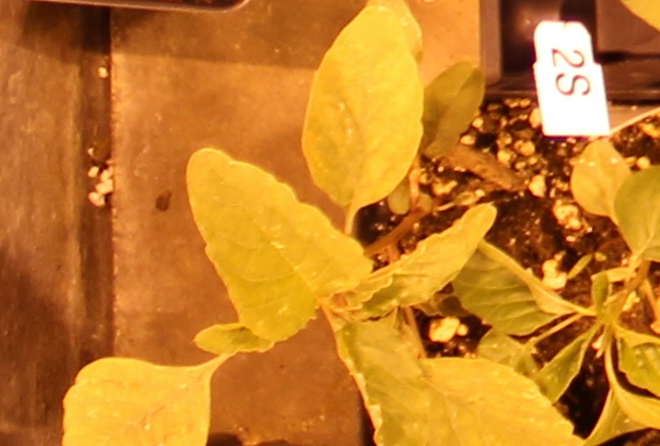
Label: Palmer Amaranth